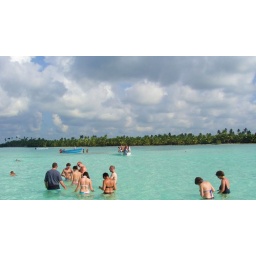
Natural Pool area in the Caribbean Sea with clear turquoise water